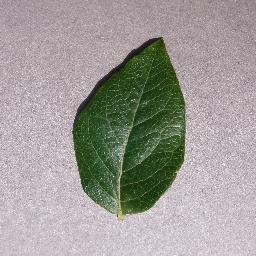
Label: Blueberry___healthy